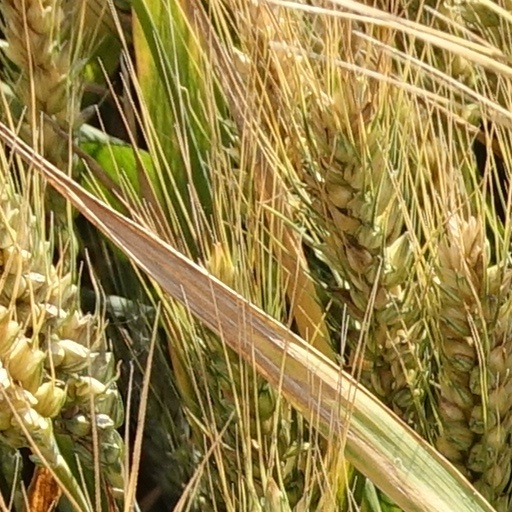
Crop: wheat